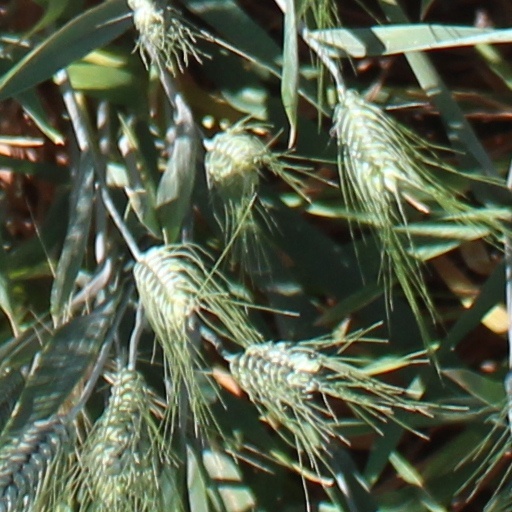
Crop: wheat